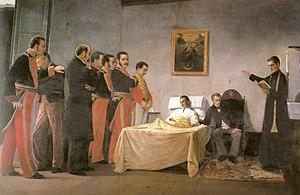
Le Général dans son labyrinthe est un roman de l'écrivain colombien et prix Nobel de littérature Gabriel García Márquez. Il s'agit d'un récit romancé des derniers jours de Simón Bolívar, le libérateur et premier président de la République de Colombie.
Antonio Herrera Toro est un artiste peintre vénézuélien, né à Valencia, le 26 janvier 1857 et mort à Caracas le 26 juin 1914. Il est l'un des peintres majeurs du pays au XIXᵉ siècle.